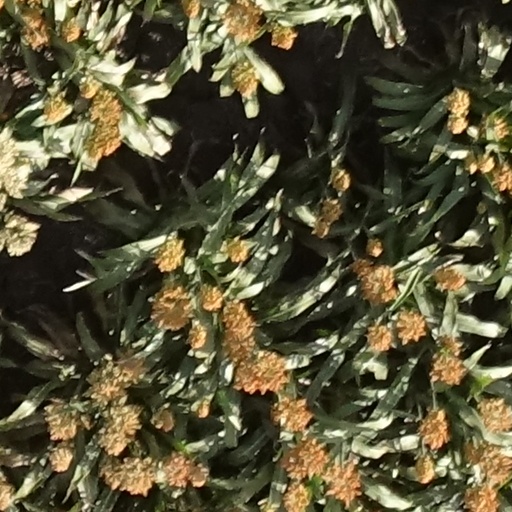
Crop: sorghum